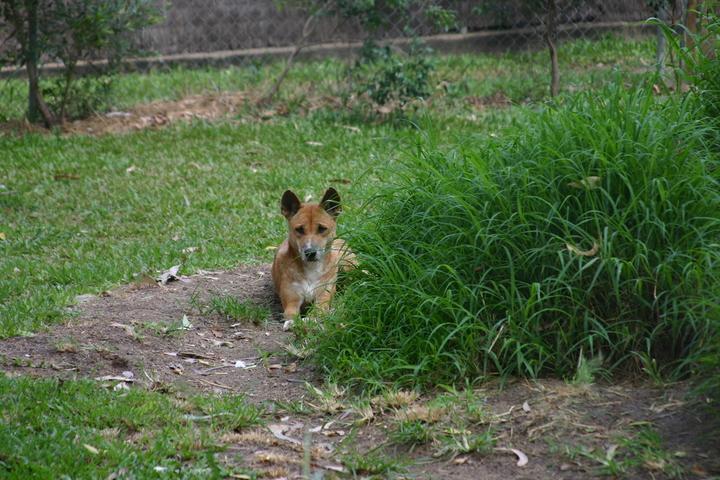
dingo